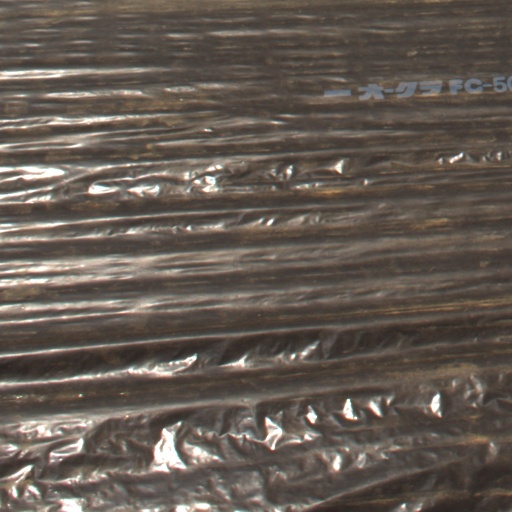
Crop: Jerusalem artichoke